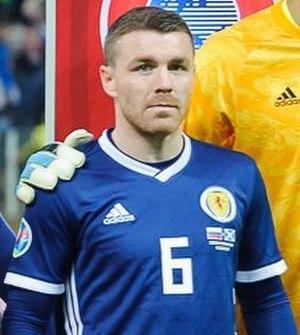
John Fleck, né le 24 août 1991 à Glasgow, est un footballeur international écossais qui évolue au poste de milieu de terrain à Sheffield United.